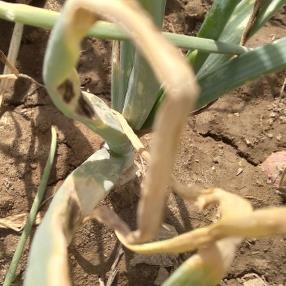
Crop: Onion
Condition: alternaria-d